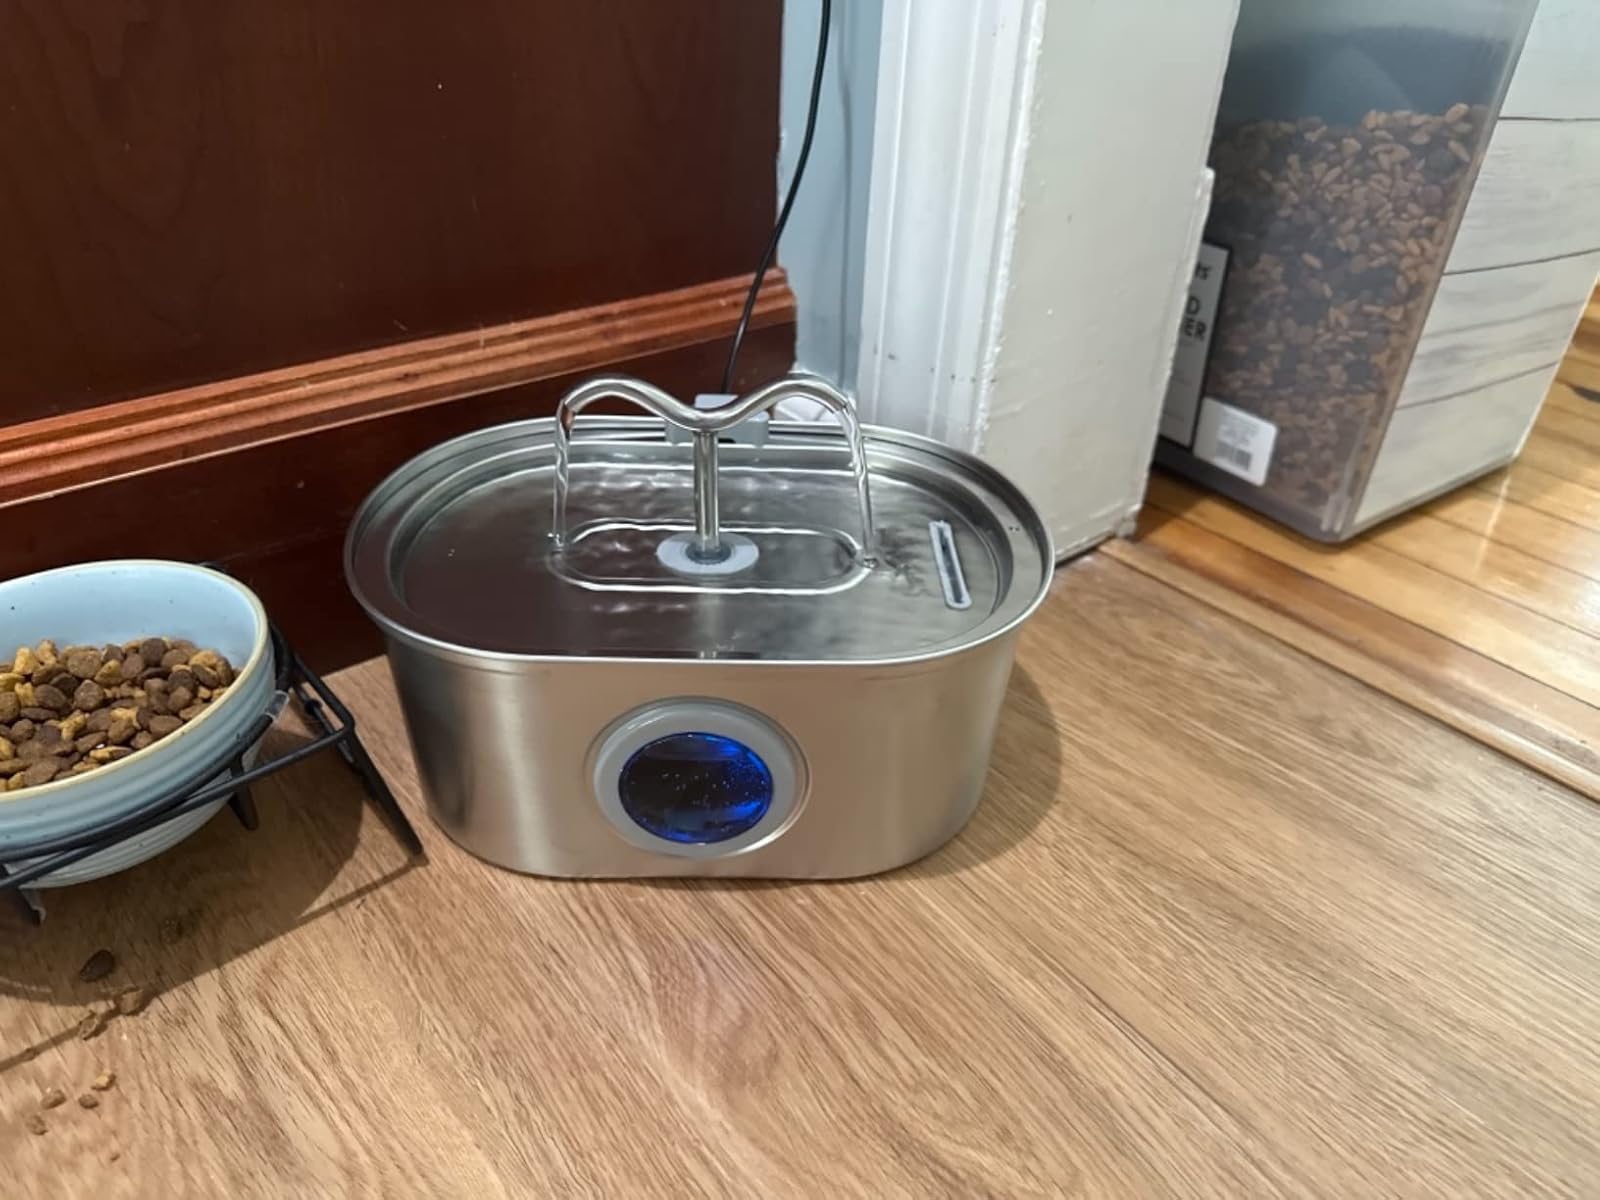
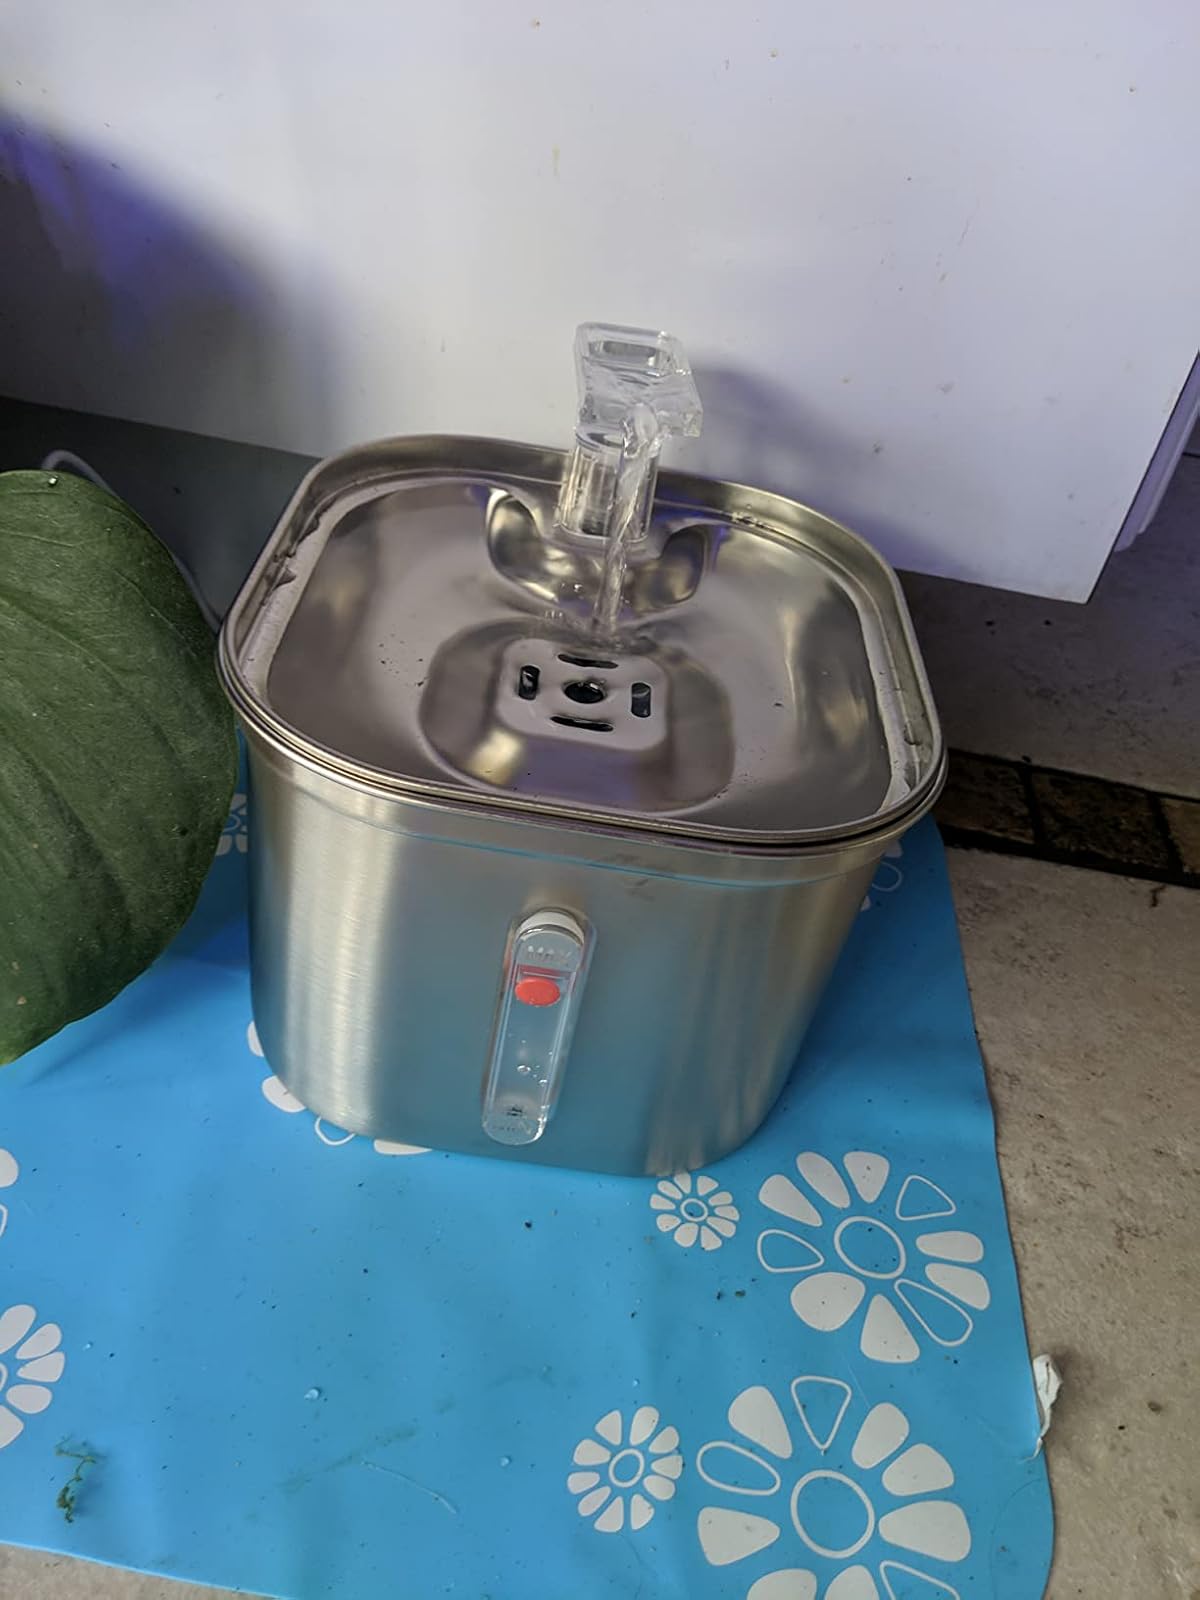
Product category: items_bowl
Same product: no